Carlton Castle

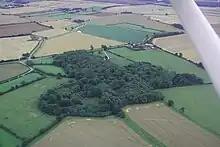
Site of motte and bailey

Castle Hill is the name given to the once substantial motte and bailey, perhaps double bailey, apparently associated with the then new town of Castle Carlton in the county of Lincolnshire, some 7 miles south-east of Louth, between the villages of North and South Reston.